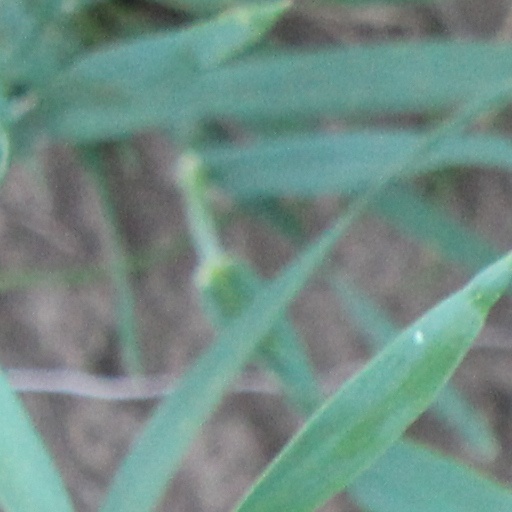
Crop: wheat